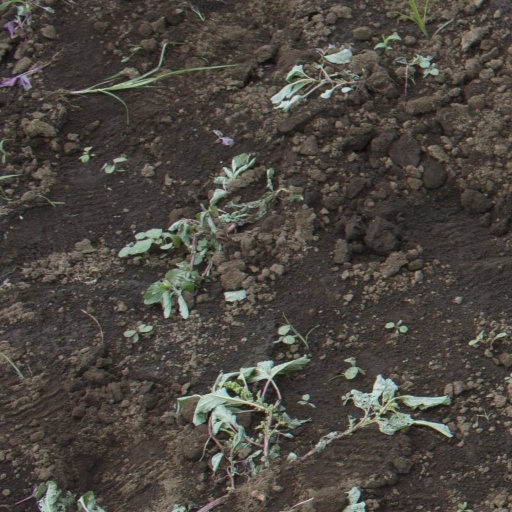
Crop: soybean